Untypical

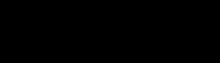

On 6 April 2021, "Sky News" confirmed that Kier Living would be acquired by Terra Firma for £110 million, subject to agreement at a meeting of Kier shareholders in early May, with completion expected by mid-June 2021. Kier Living was bought by a new company owned by Hands, and was rebranded as Tilia Homes in May 2021. The business completed over 1,100 private and affordable homes in the year to June 2020. It built 1,450 homes across its central, eastern, northern and western regions in the year to June 2021.